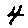
Label: 4